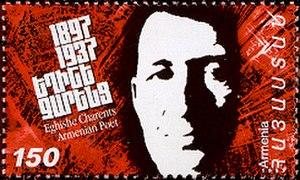
Yéghiché Tcharents, né Soghomonian, le 13 mars 1897 à Kars et assassiné le 27 novembre 1937 à Erevan, est un poète arménien. Poète décapité dans sa patrie amputée, mort à 40 ans, le poète du Pays Naïri est considéré comme le père de la littérature de l'Arménie moderne.